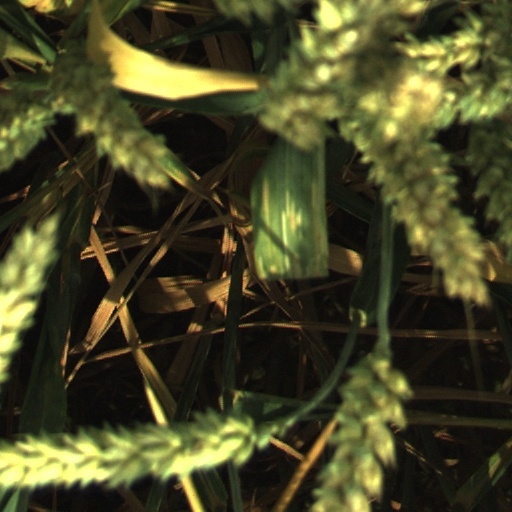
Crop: wheat